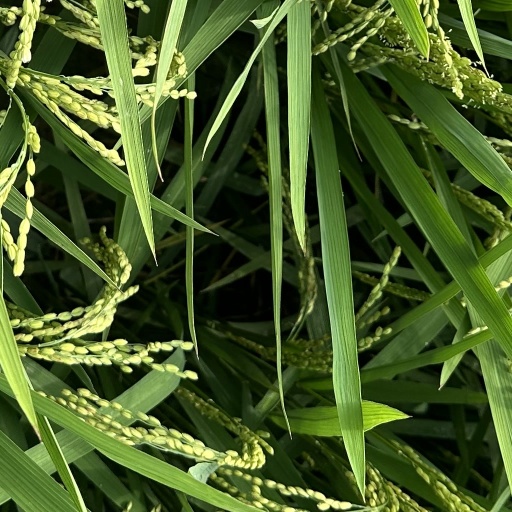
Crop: rice